Answer in natural language. How many HousePlants are visible in the scene? Choose between the following options: 0, 5, 4, 3 or 1
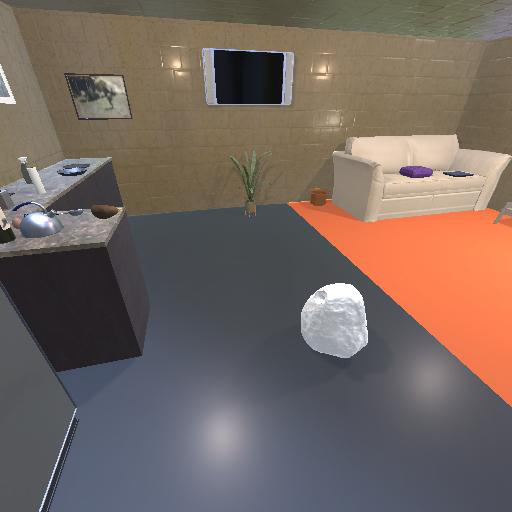
<answer>1</answer>